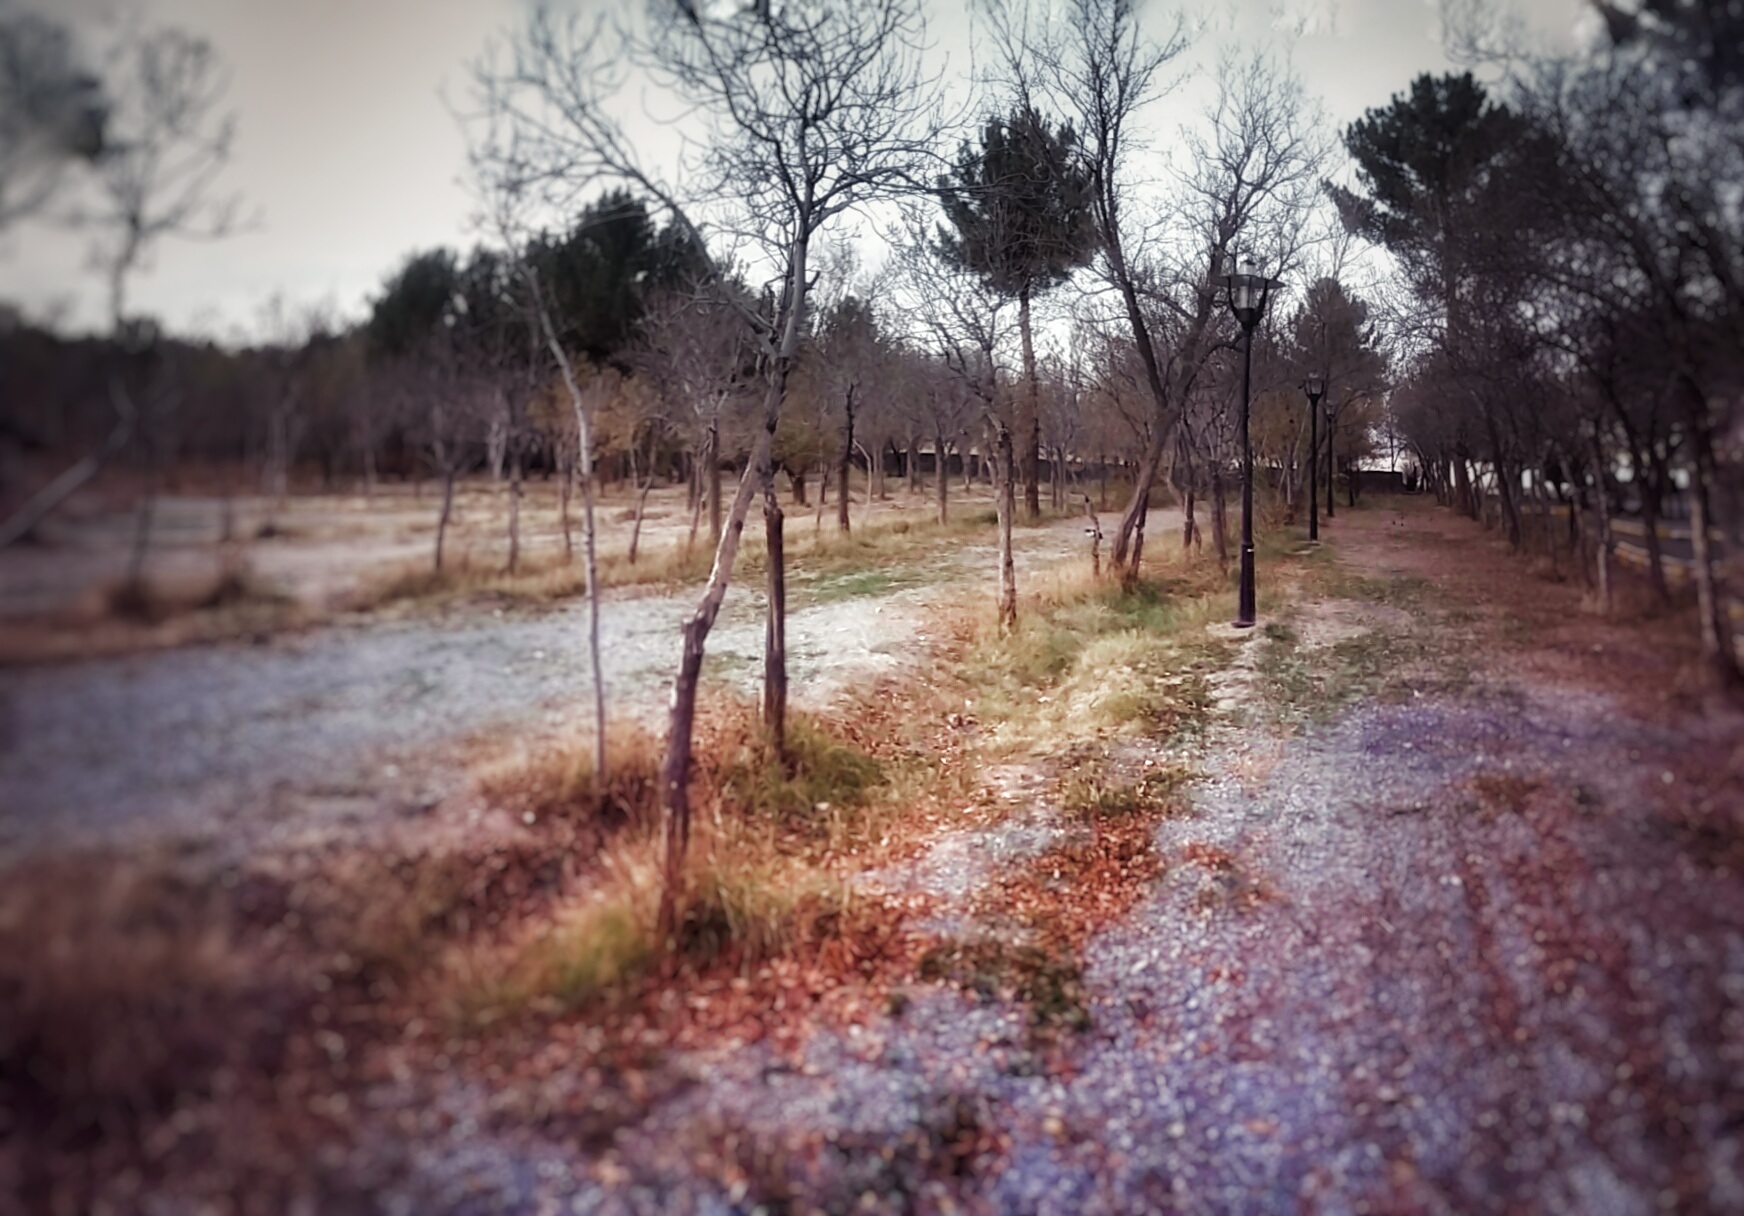
tree, forest, winter, morning, autumn, soil, season, woodland, habitat, rural area